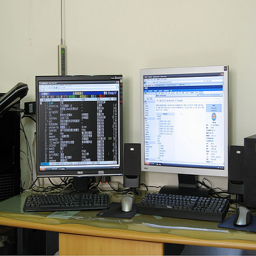
Two desktop monitors sitting on top of a  desk.
Two computer screens and keyboards side by side on a desktop.
Two computers that were left running sitting on a big table.
Two computers display different screens as they sit on a desk.
a wooden desk with two monitors two keyboards and speakers